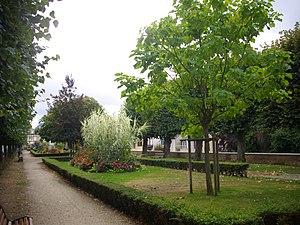
Square de la République, à Dreux (Eure-et-Loir, France)
Dreux est une commune française située dans le département d'Eure-et-Loir en région Centre-Val de Loire. C’est la deuxième plus grande ville du département par sa population après Chartres.